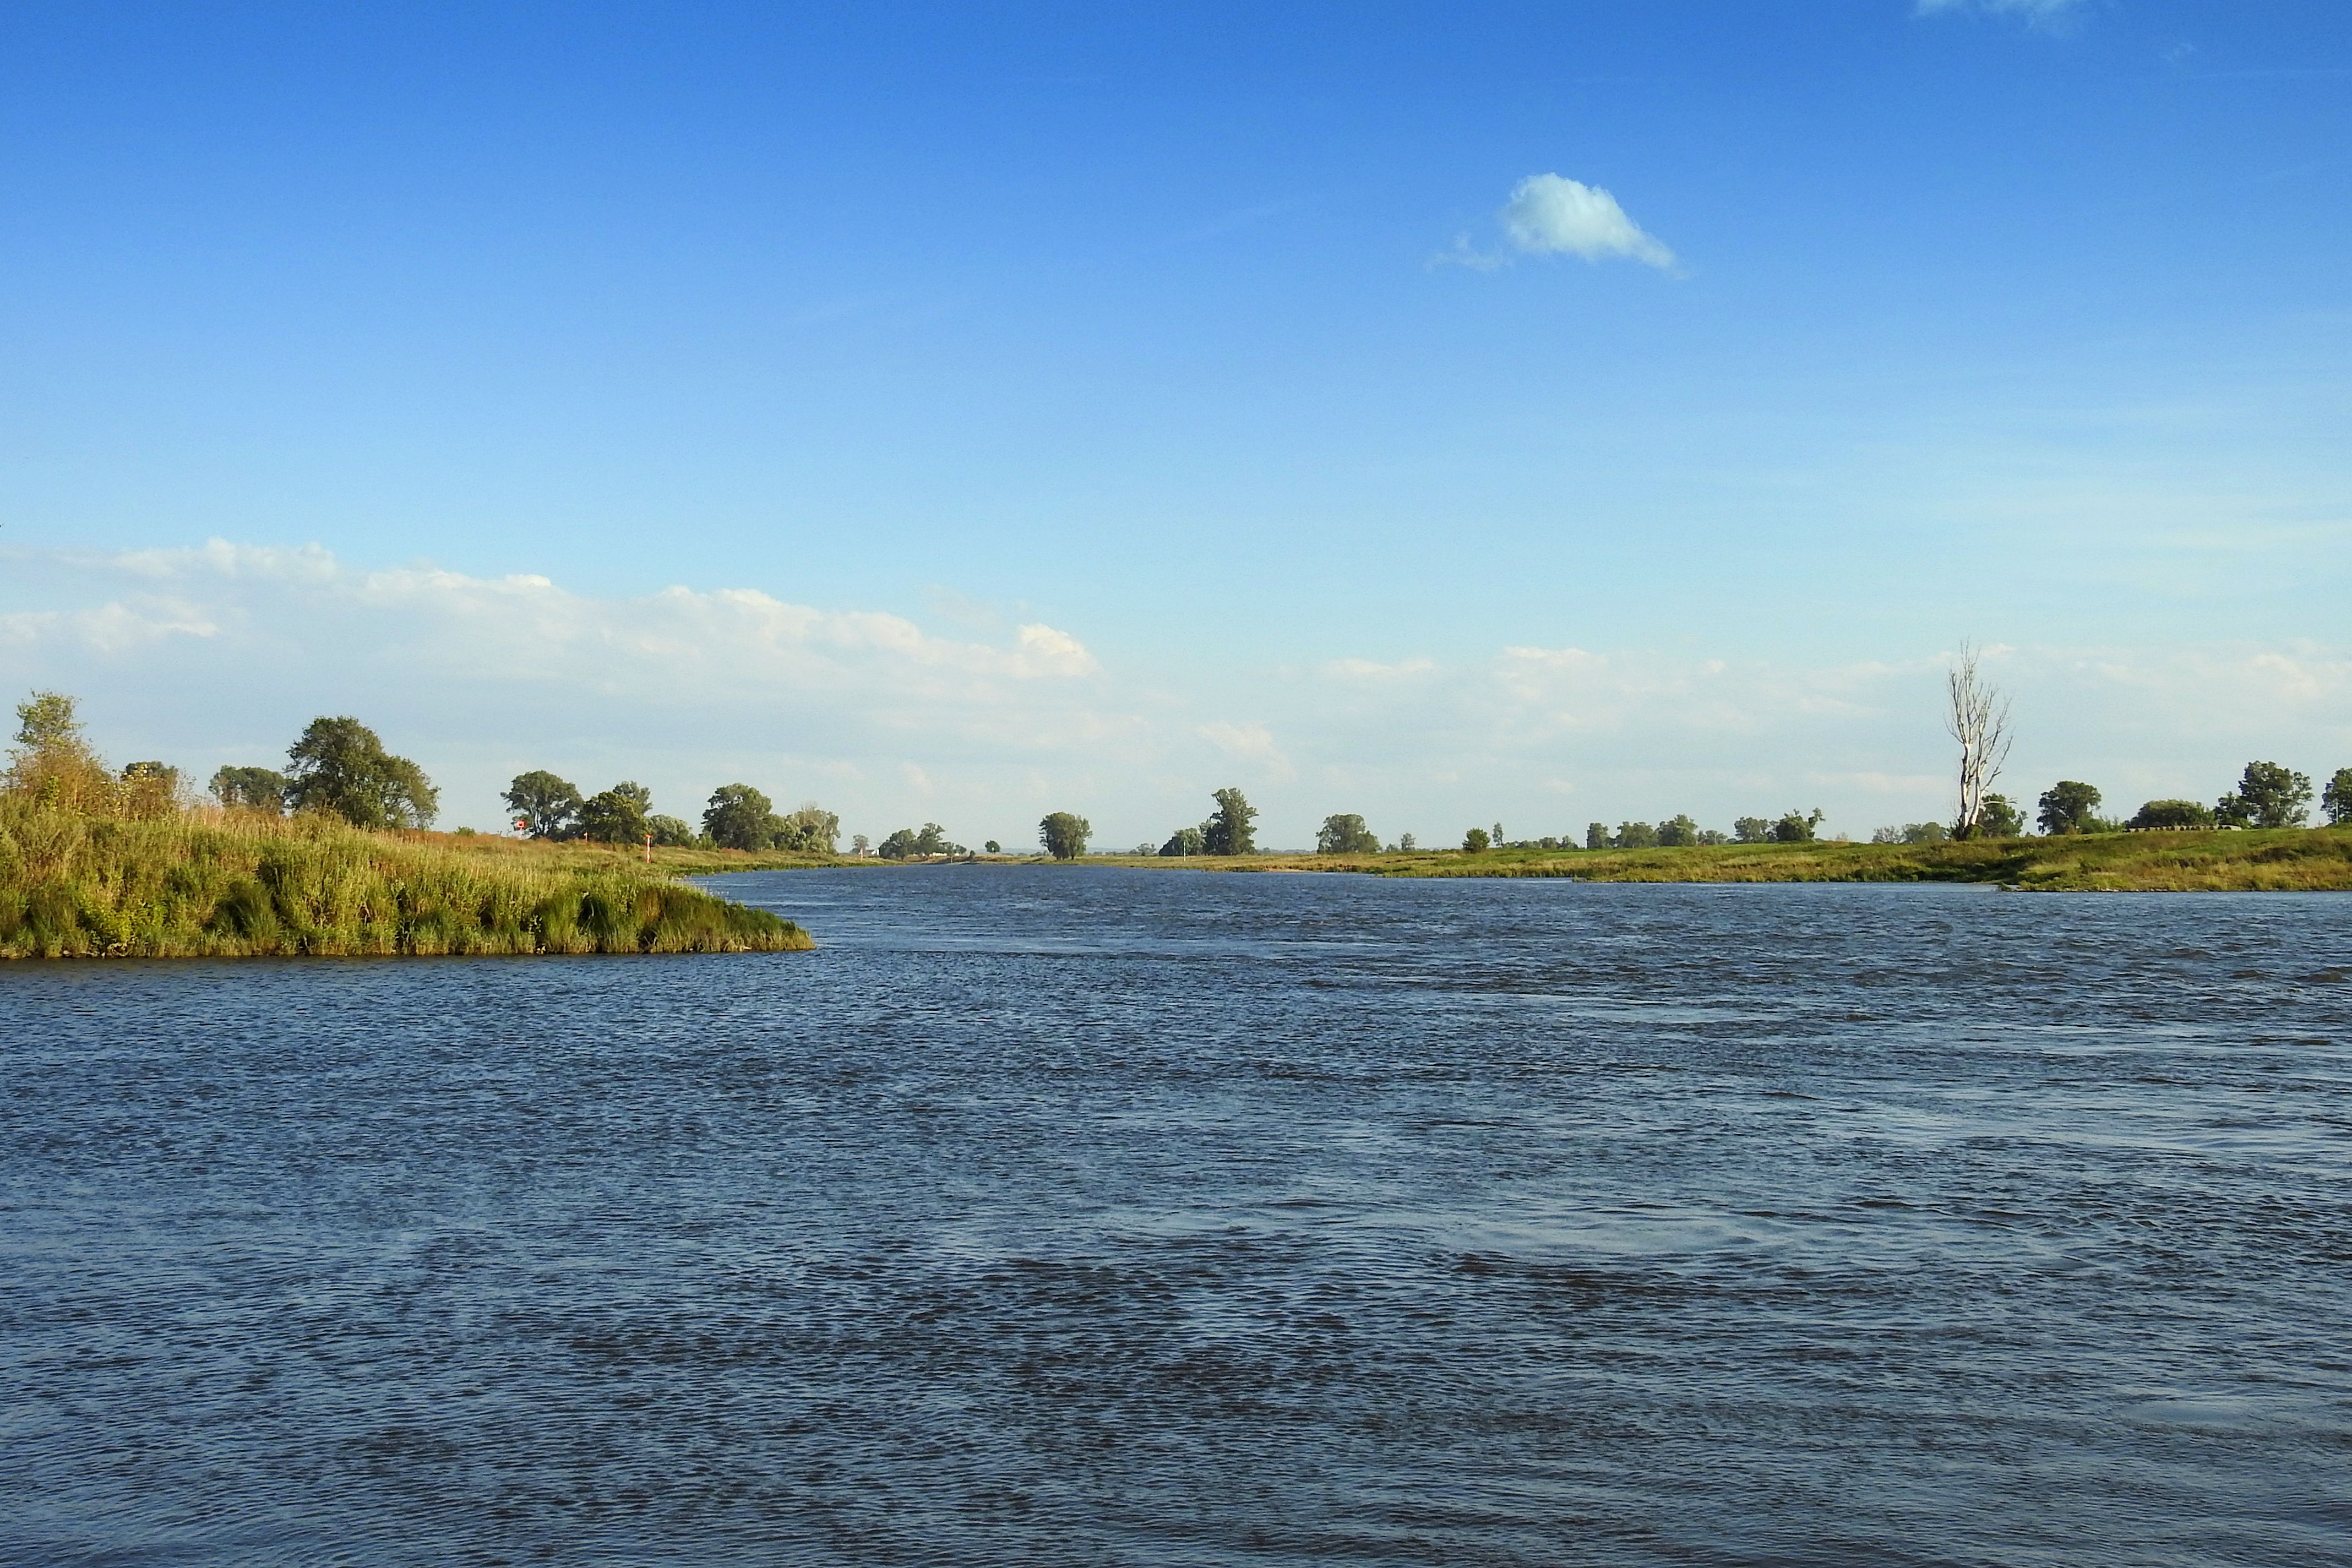
beach, landscape, sea, coast, water, nature, horizon, marsh, shore, lake, river, vehicle, bay, blue, reservoir, waterway, body of water, clouds, bank, wetland, elbe